Thomas Percy, 7th Earl of Northumberland

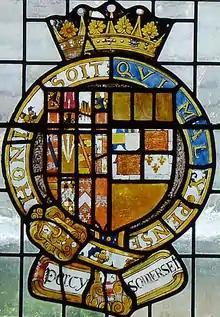
17th century stained glass escutcheon showing arms of Thomas Percy, 7th Earl of Northumberland (1528–1572), KG, (with 11 quarters) impaling Somerset (glass damaged/incomplete), paternal arms of his wife Anne Somerset, daughter of Henry Somerset, 2nd Earl of Worcester, the whole circumscribed by the Garter. Detail from Percy Window, Petworth House, Sussex

Thomas Percy, 7th Earl of Northumberland, 1st Baron Percy, KG (152822 August 1572) was an English nobleman, politician and Roman Catholic rebel leader, who led the Rising of the North against Elizabeth I in 1569. After the failure of the rising, he was captured in Scotland, sold to the English government and executed for treason. He was later beatified by the Catholic Church.